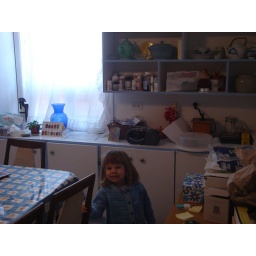
View towards the window in the kitchen (we've since replaced the curtains).